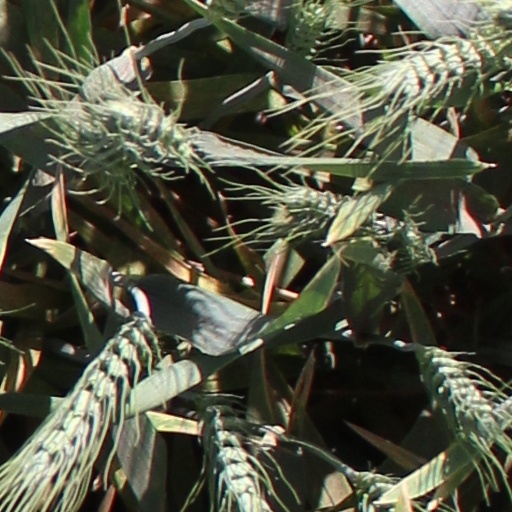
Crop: wheat